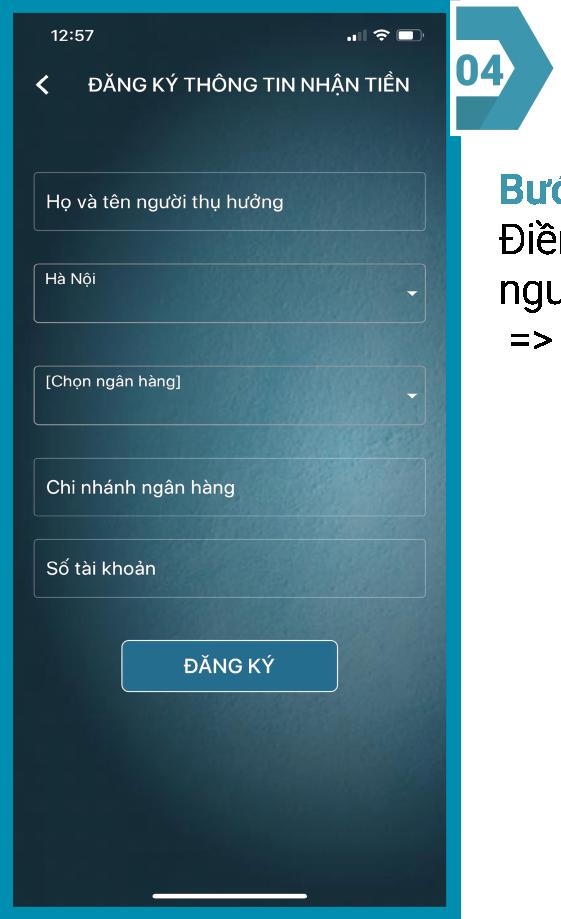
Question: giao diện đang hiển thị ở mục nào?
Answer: mục đăng kí thông tin nhận tiền